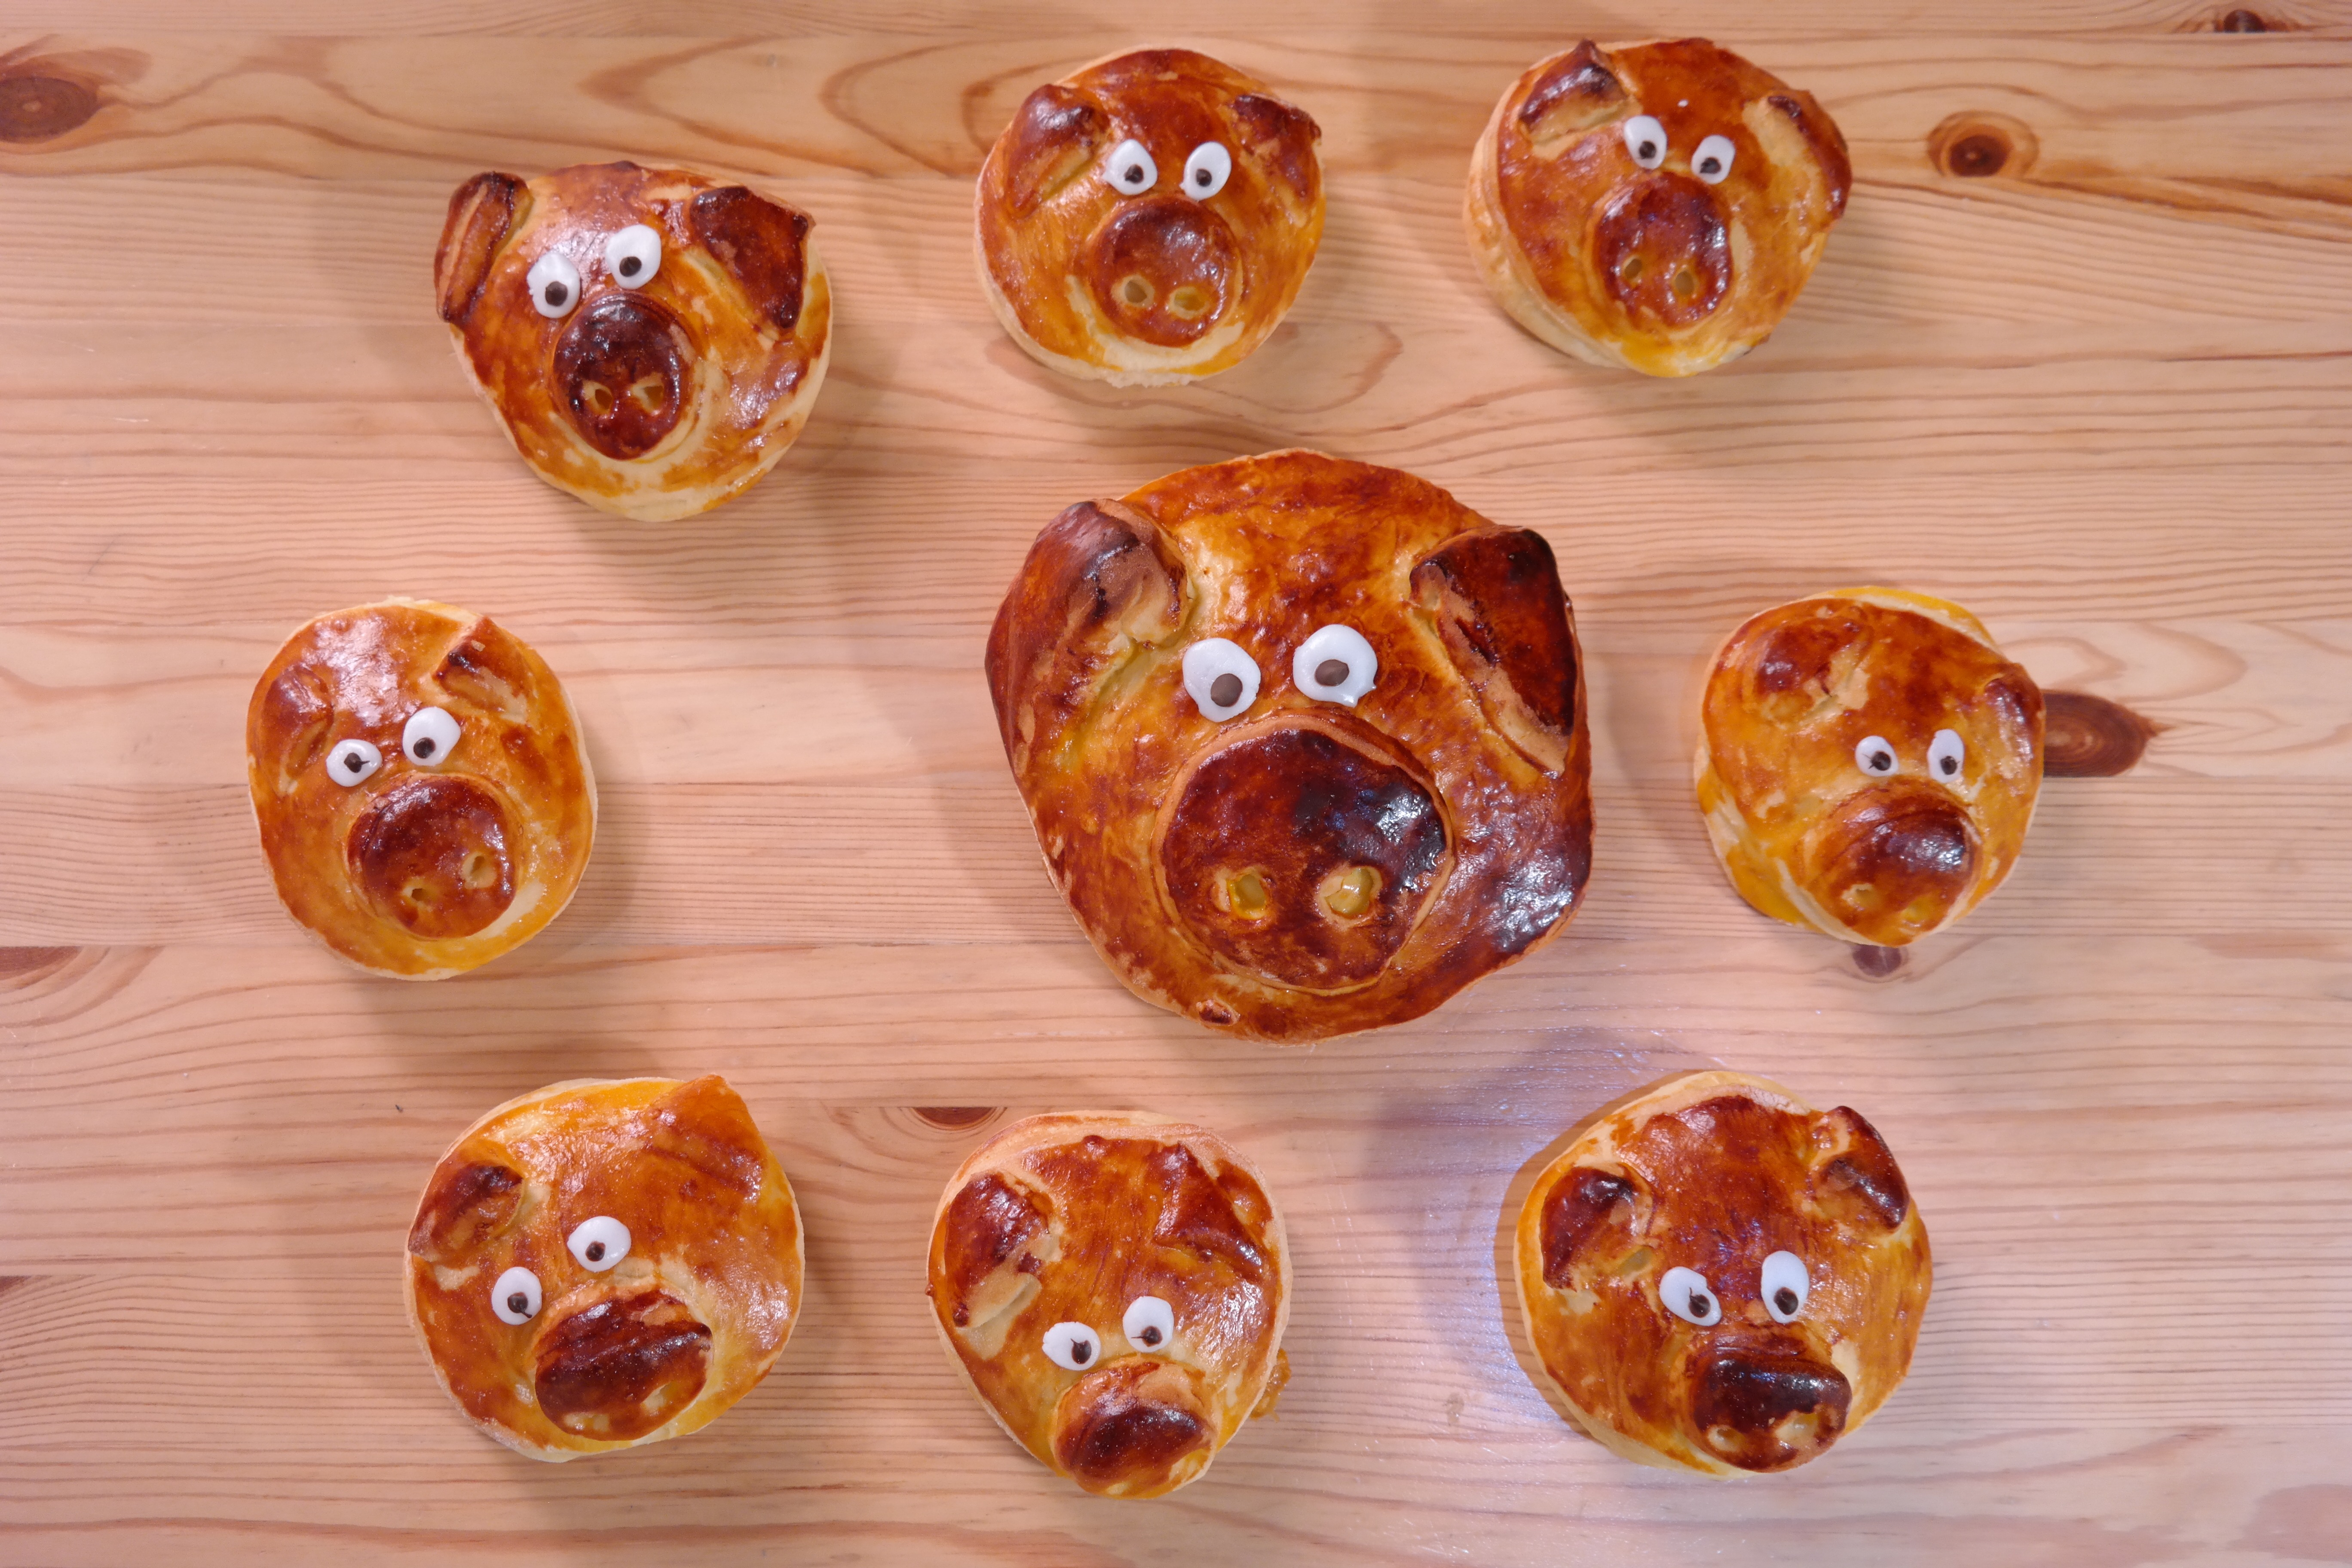
sweet, food, bead, delicious, dough, pastries, jewellery, family, children, piglet, sow, earrings, funny, organ, amber, gemstone, lucky pig, yeast biscuits, fashion accessory, pig family, pig child, kids of sow